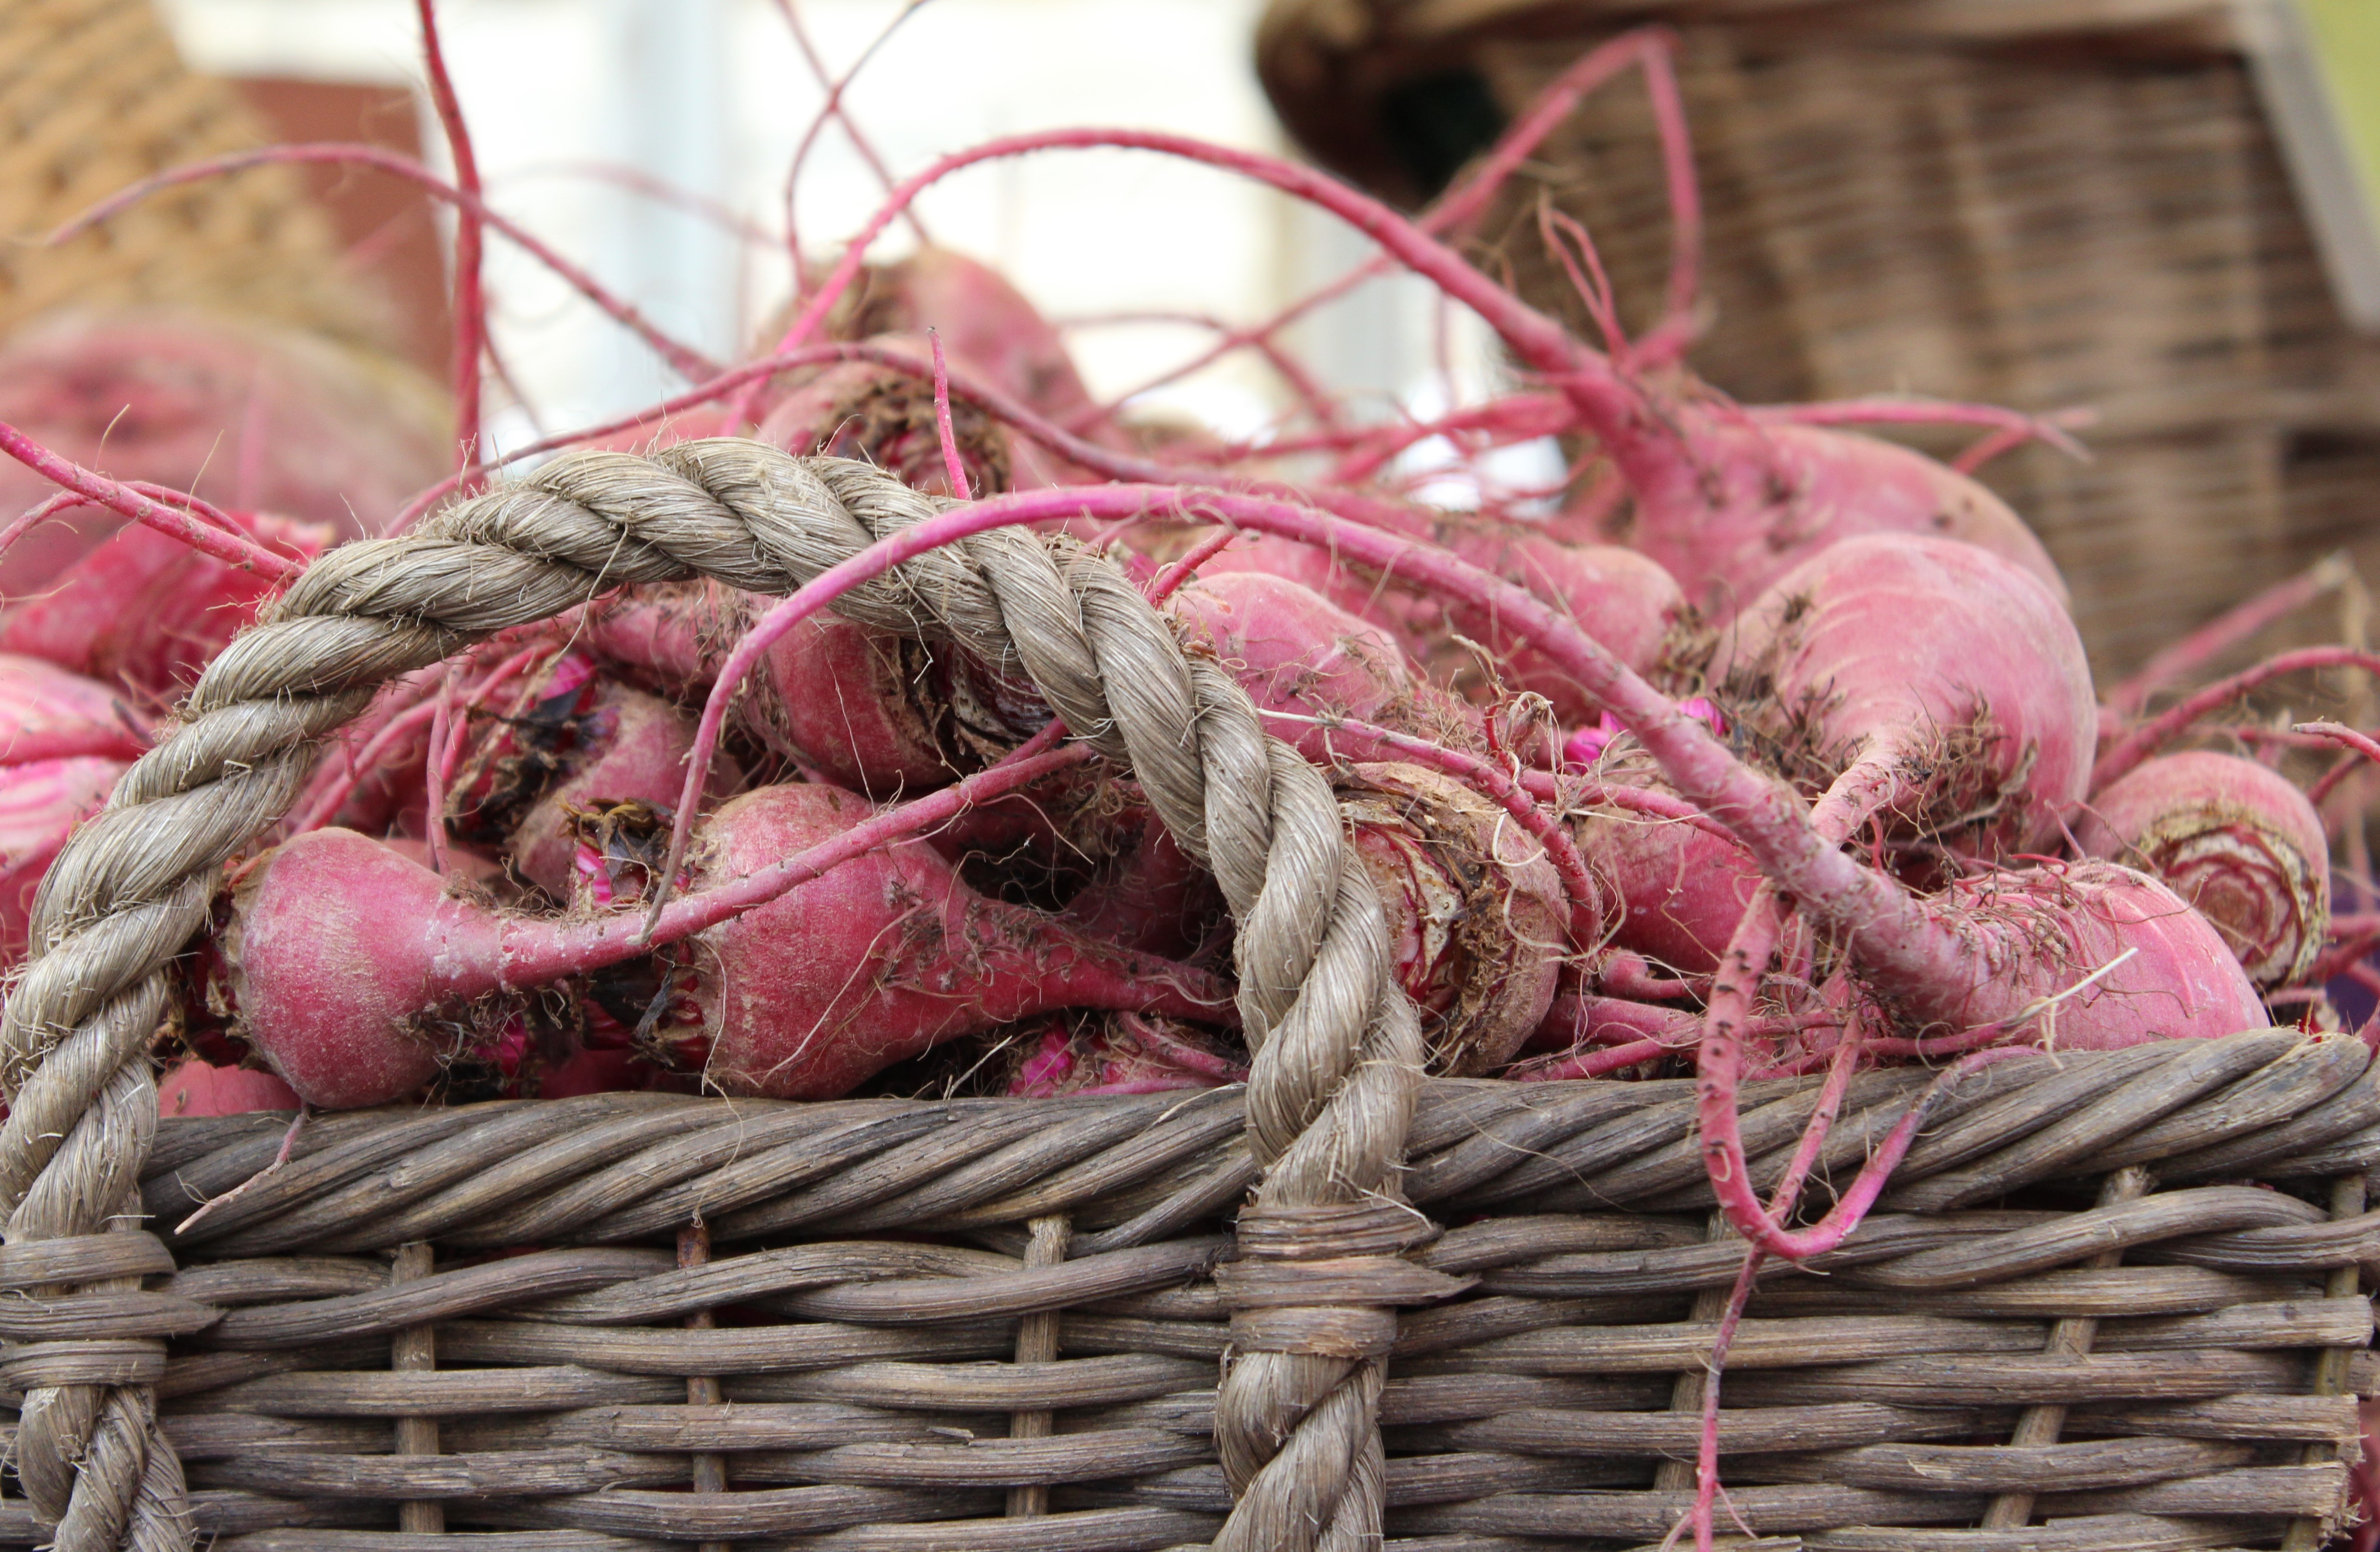
radishes, basket, pink, thread, magenta, rope, local food